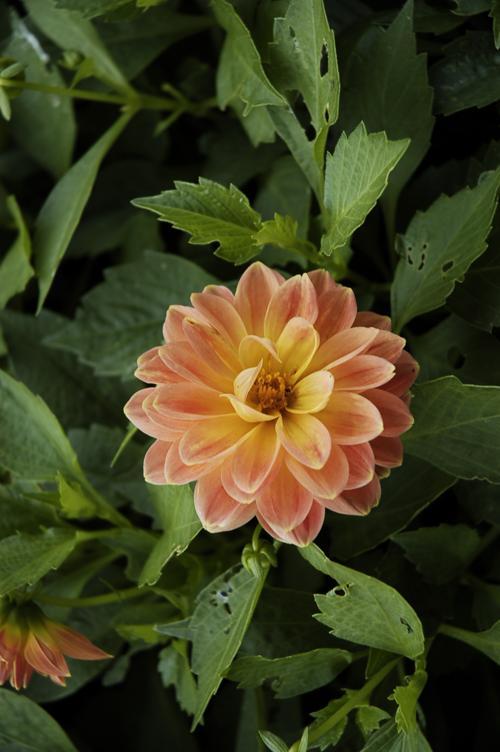
Label: pink-yellow dahlia?